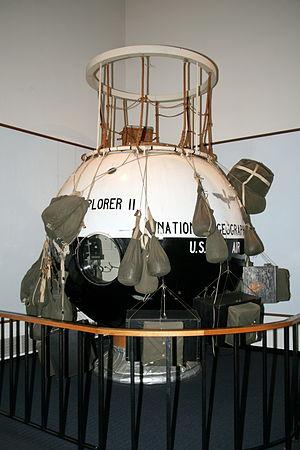
Le National Air and Space Museum de la Smithsonian Institution à Washington, aux États-Unis, possède la plus grande collection d'avions et de véhicules spatiaux du monde. C'est également un centre de recherches sur l'histoire, les sciences et techniques de l'aviation et du vol spatial, ainsi qu'en sciences planétaires.